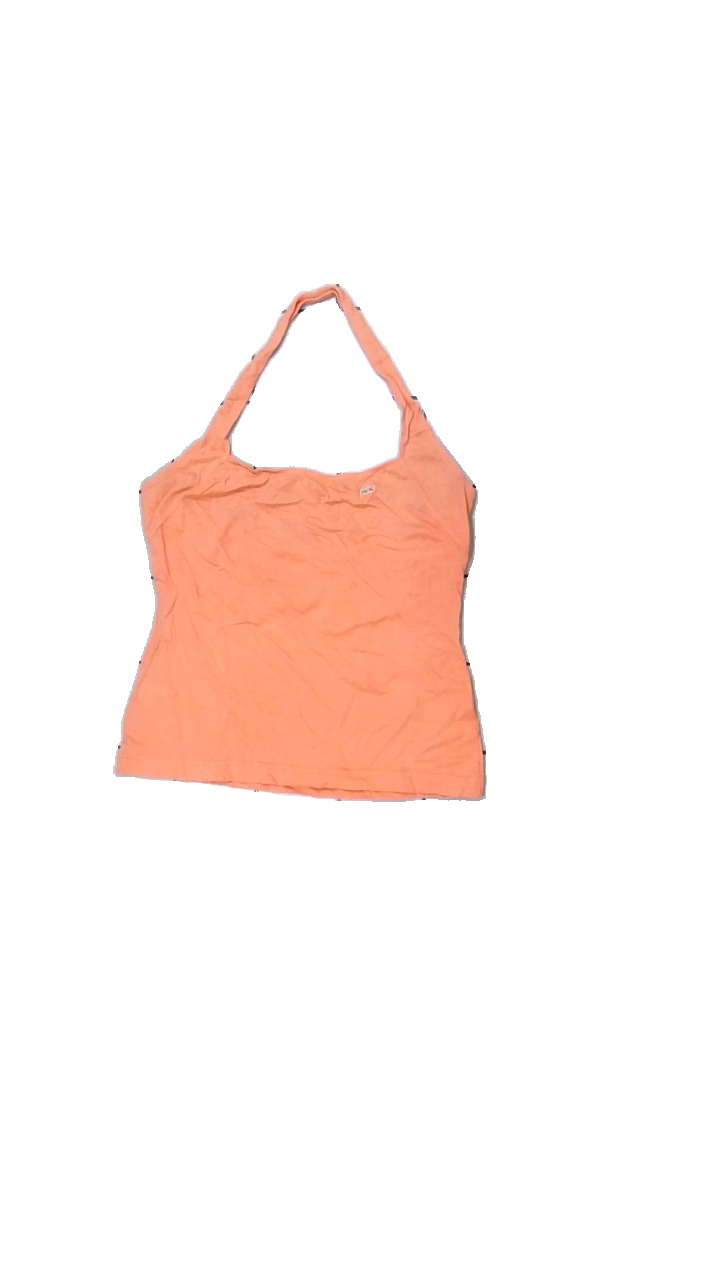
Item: Tank Top (Ladies)
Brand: Lacoste
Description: oranget halterneck linne med logga fram
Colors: Orange, Grey
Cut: Regular
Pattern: Logo print
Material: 100% cotton
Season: All
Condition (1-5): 5
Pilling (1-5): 5
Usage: Reuse
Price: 50-100